Fabienne Colas

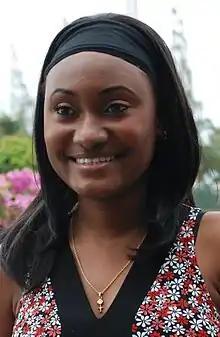
Colas in 2009

Fabienne Colas Joseph, (born March 18, 1979), is a Haitian-Canadian actress, director and producer. She is head of the Fabienne Colas Foundation, which is dedicated to the promotion of film, art and culture as it organizes many festivals. Fabienne is also a recipient for the 2018 Canada's 40 under 40 award. She was appointed a Member of the Order of Canada in December 2024. She lives in Carignan, Quebec.